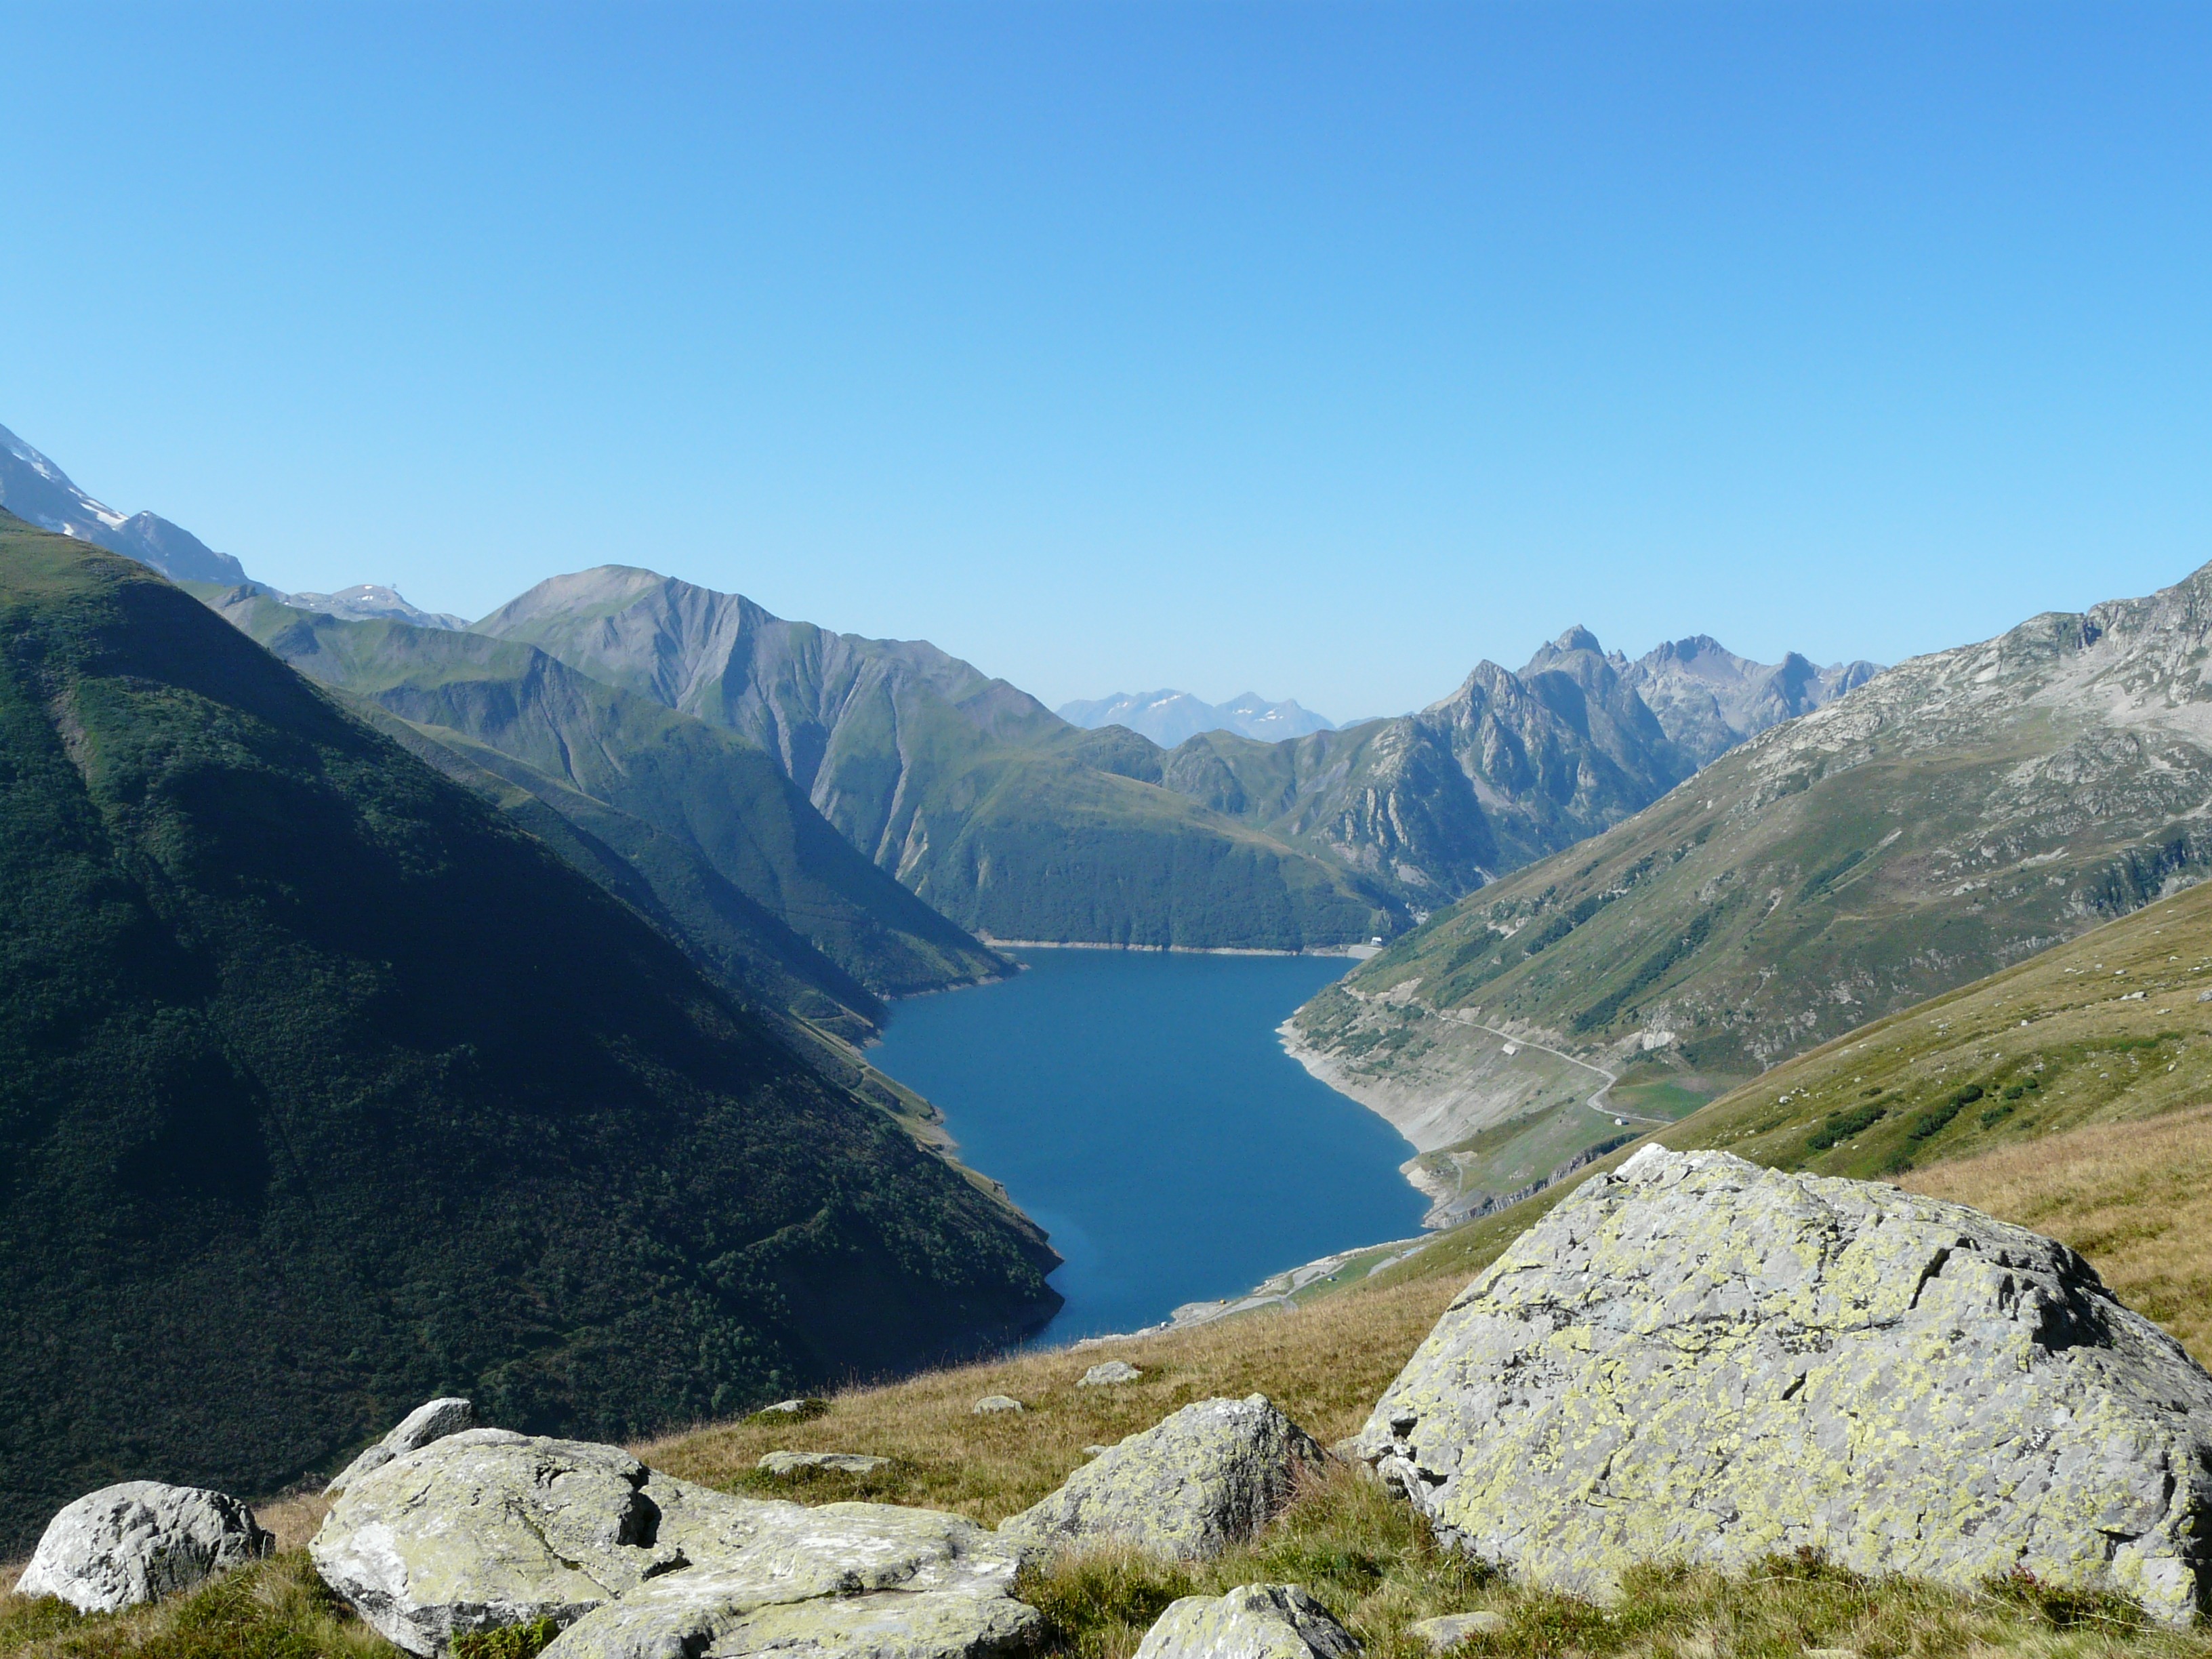
landscape, nature, walking, mountain, hiking, lake, adventure, valley, mountain range, fjord, ridge, geology, alps, backpacking, plateau, fell, cirque, loch, moraine, landform, tarn, mountain pass, mercantour, geographical feature, mountainous landforms